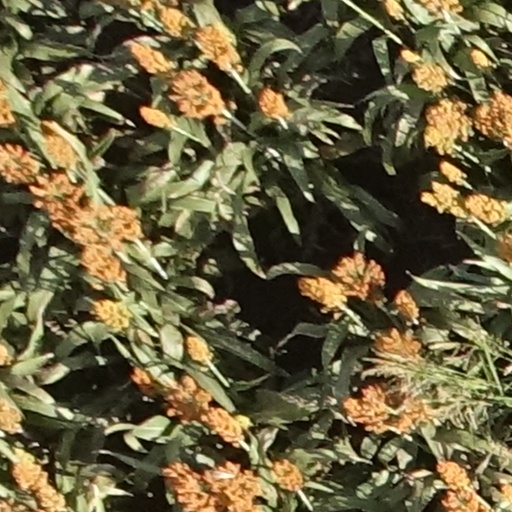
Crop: sorghum